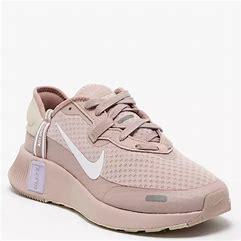
Brand: Nike
Model: Reposto